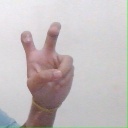
अक्षर: ई